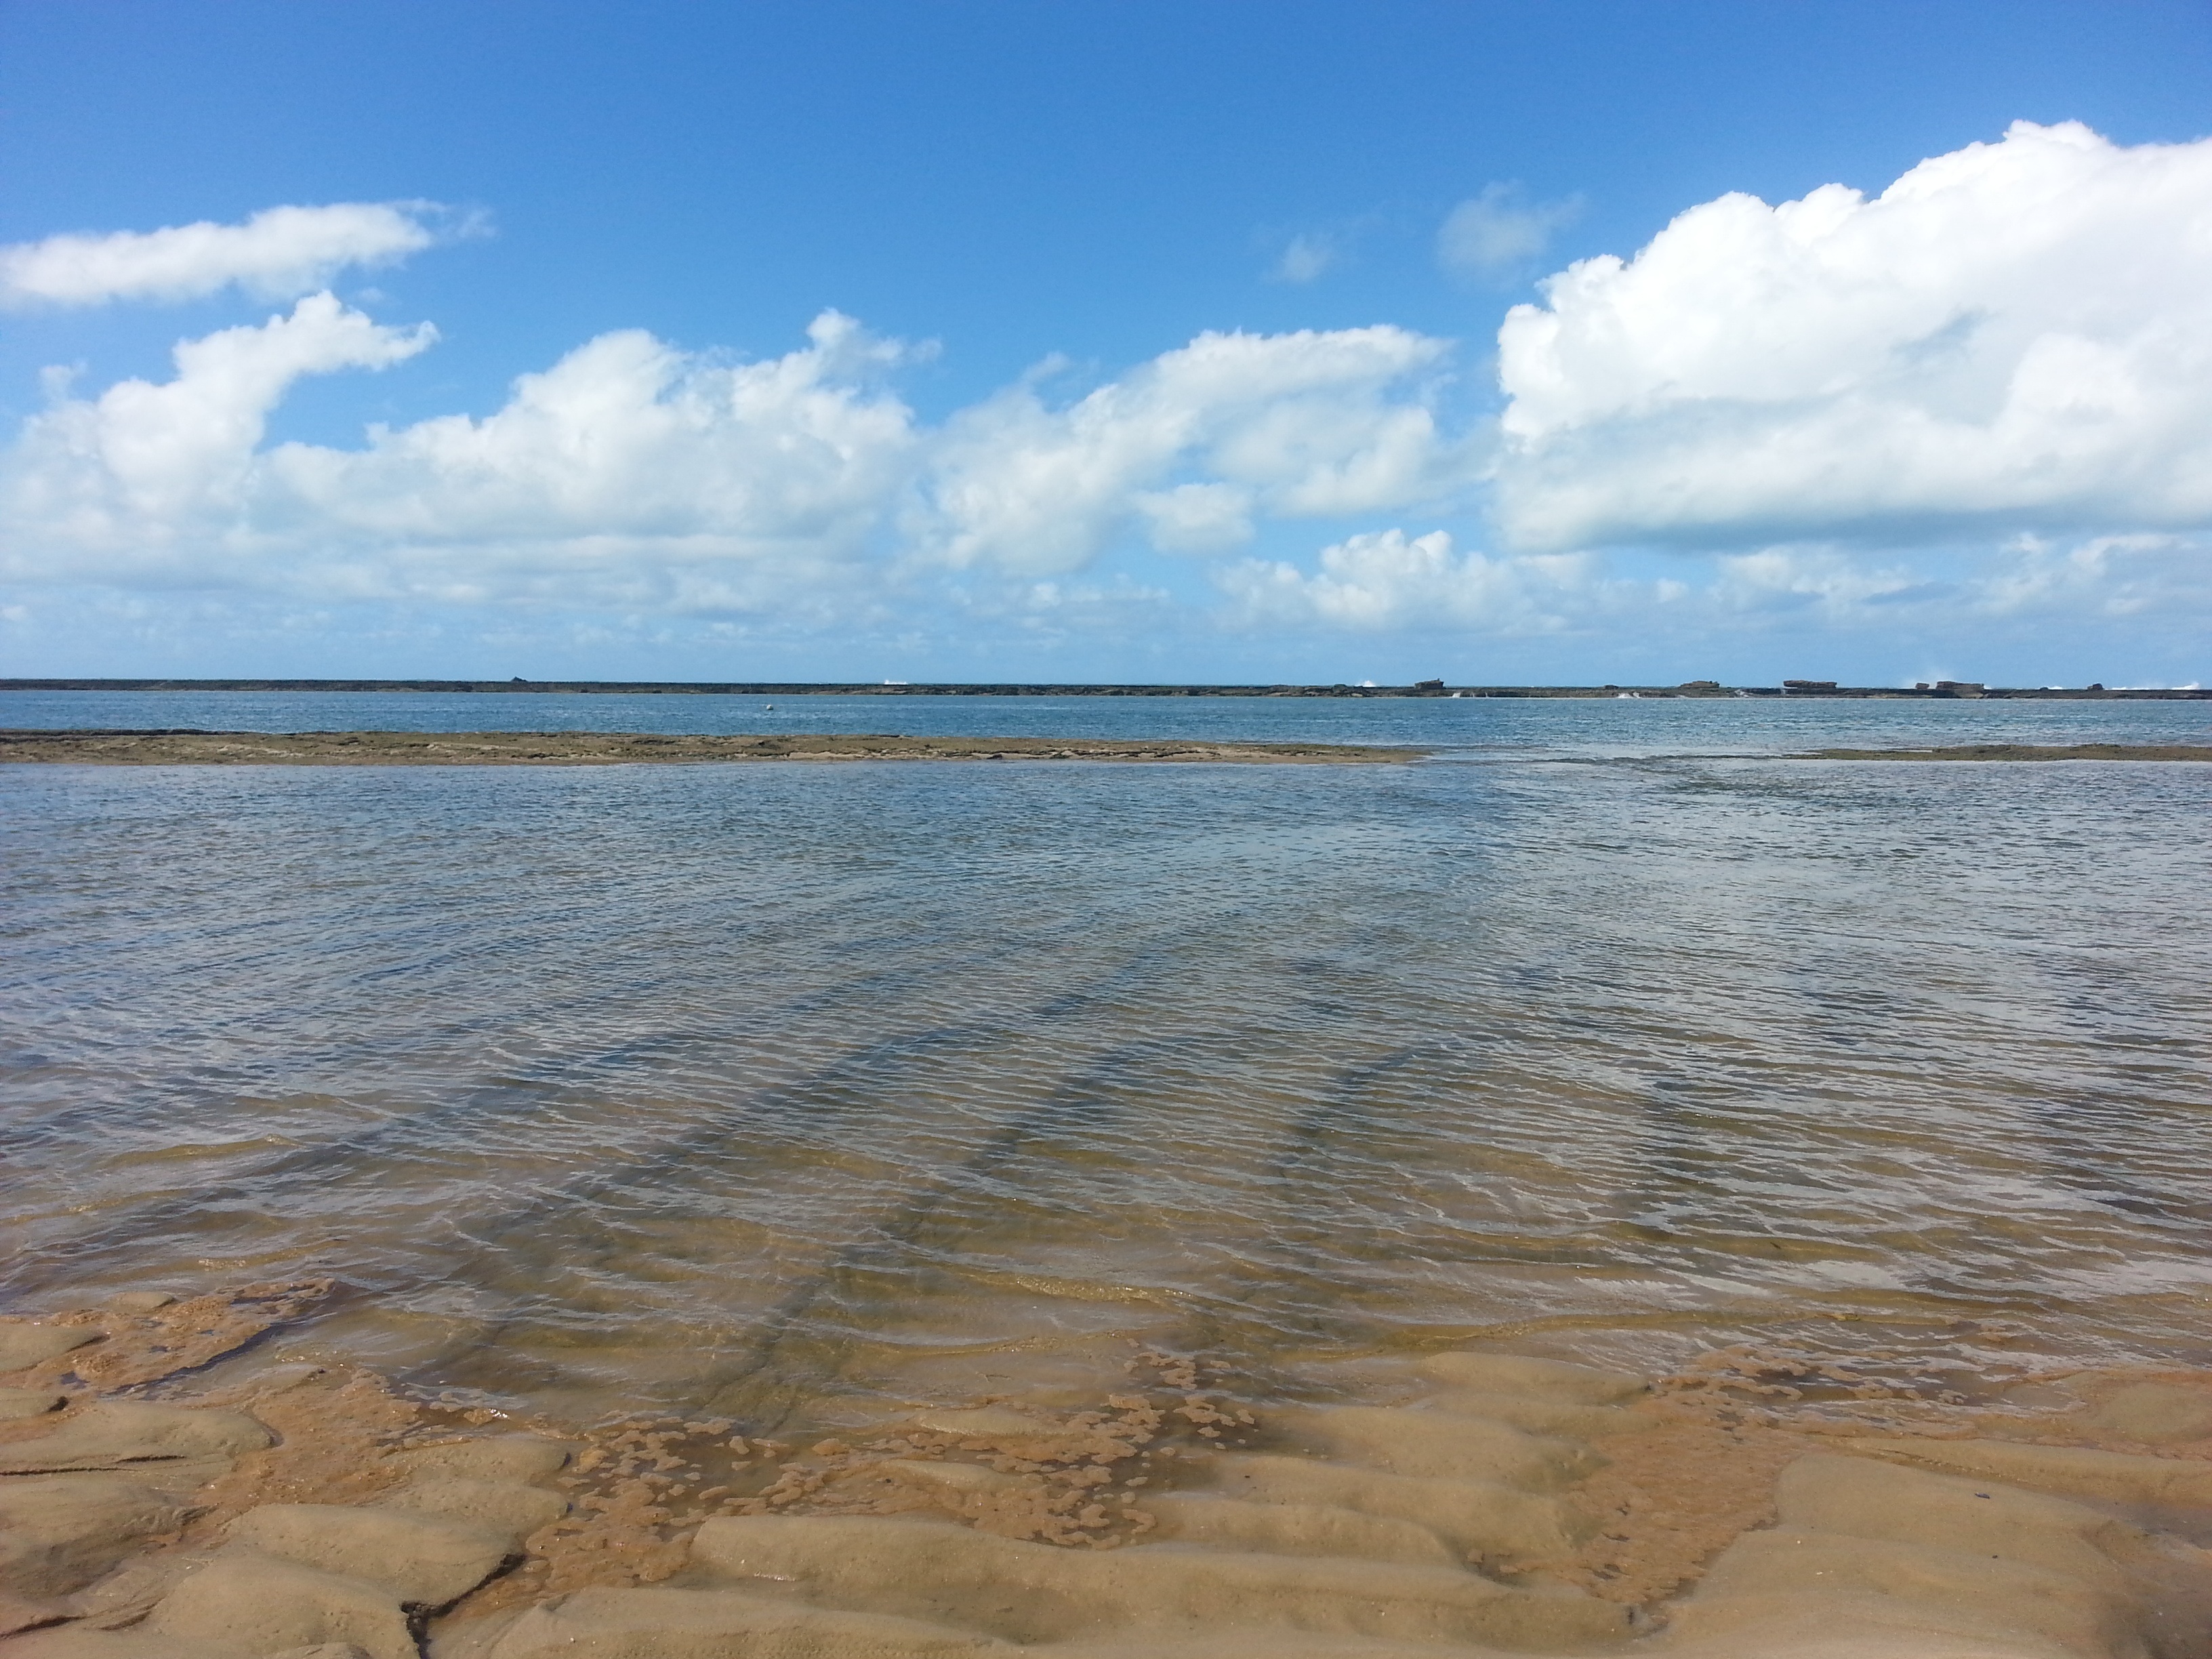
beach, sea, coast, sand, ocean, horizon, cloud, sky, shore, wave, lake, summer, vacation, bay, heat, material, body of water, holidays, mar, sol, habitat, beira mar, mudflat, wind wave